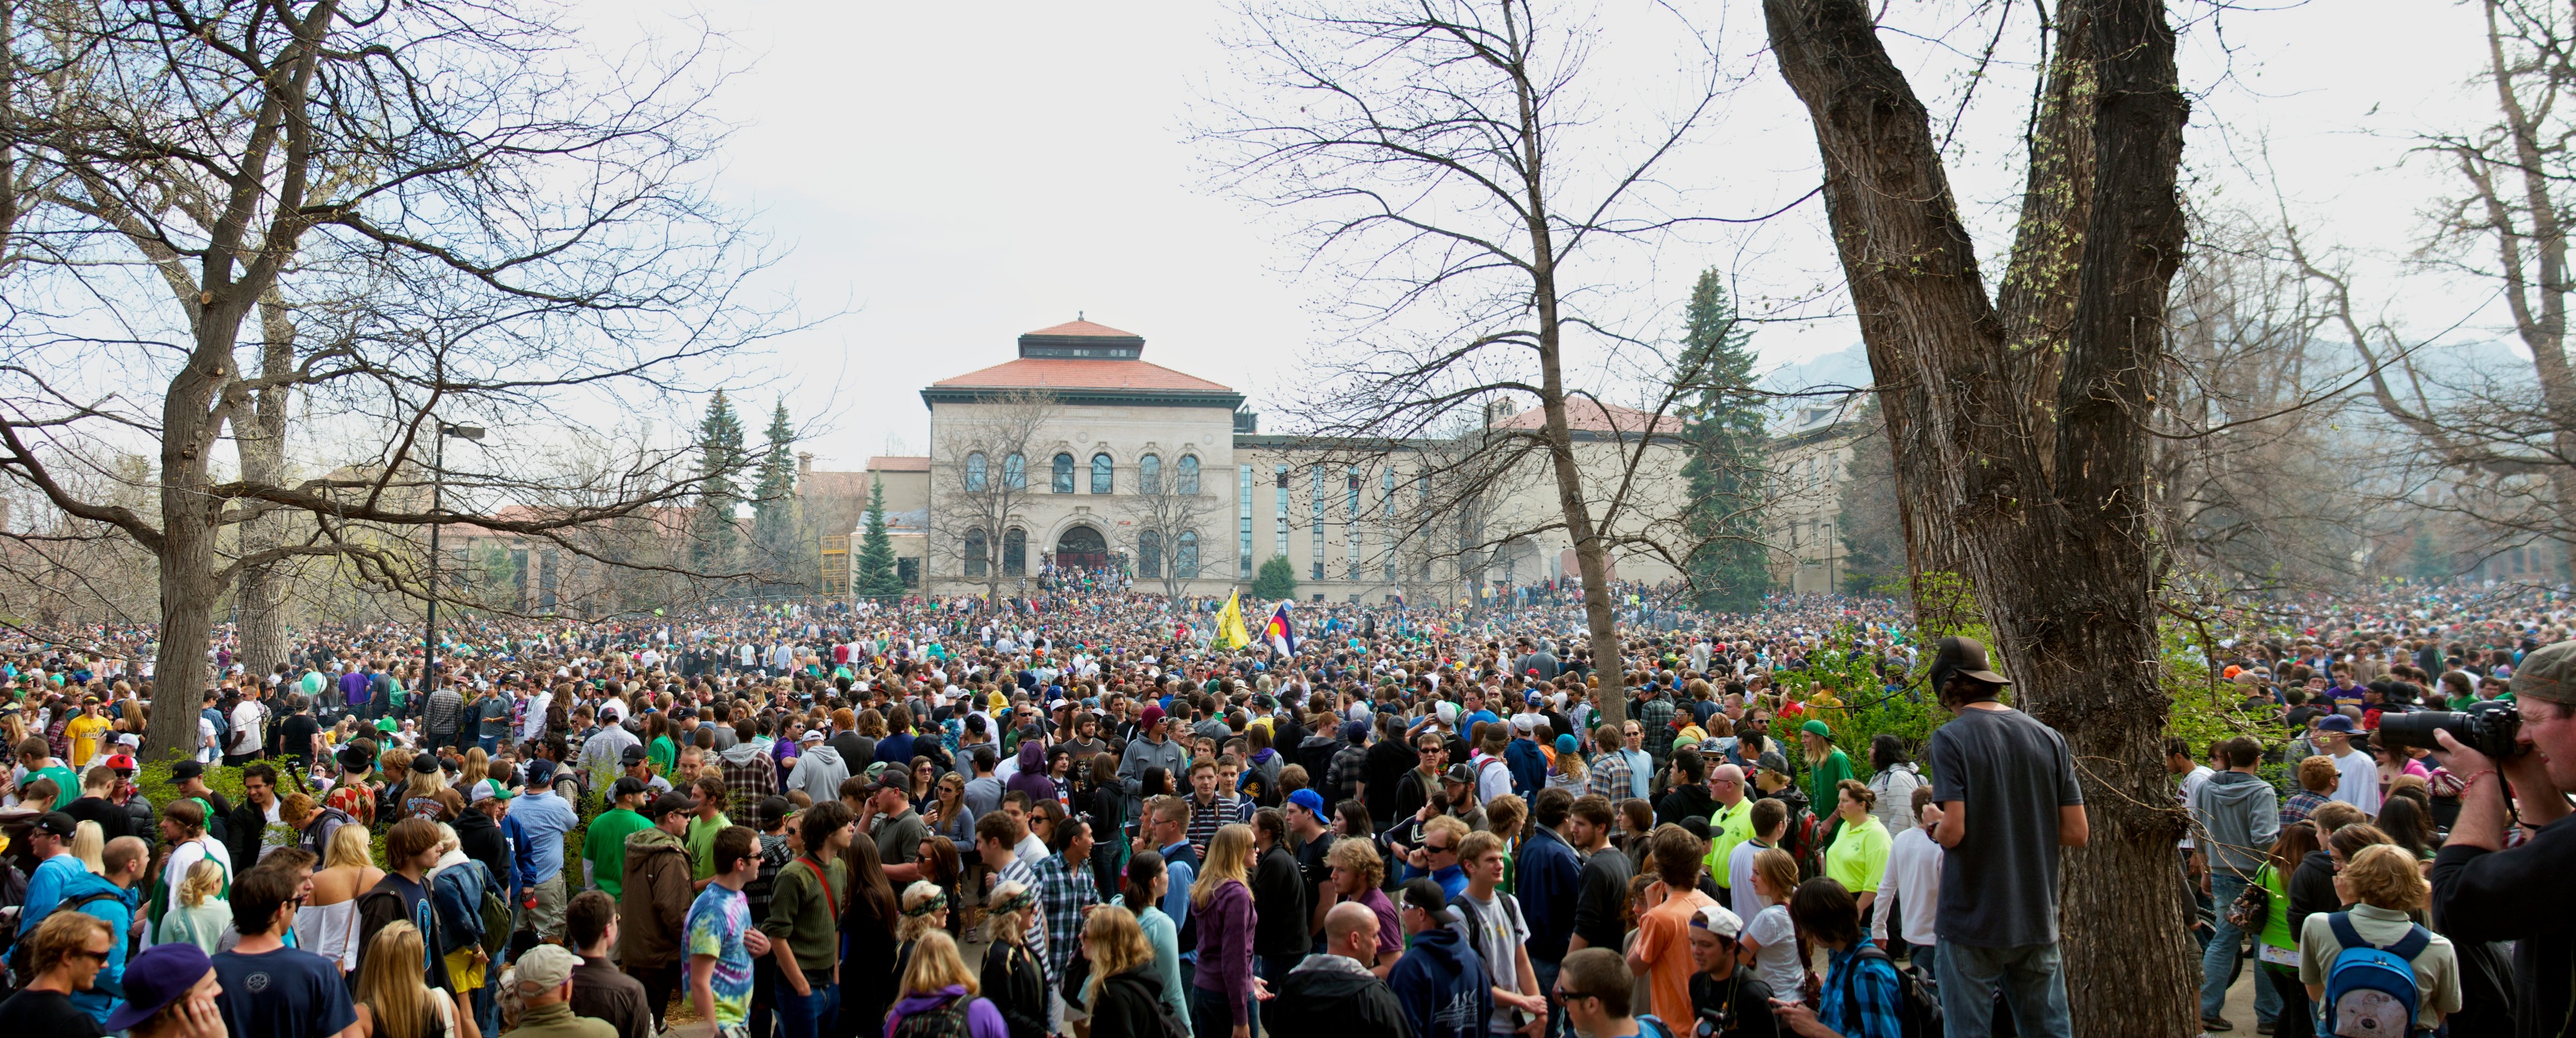
people, pot, crowd, canon, student, weed, festival, colorado, university, boulder, crazy, cu, 7d, demonstration, mob, college, 420, hemp